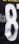
Number: 8